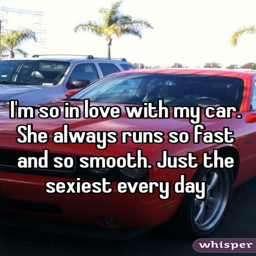
i 'm so in love with my car .